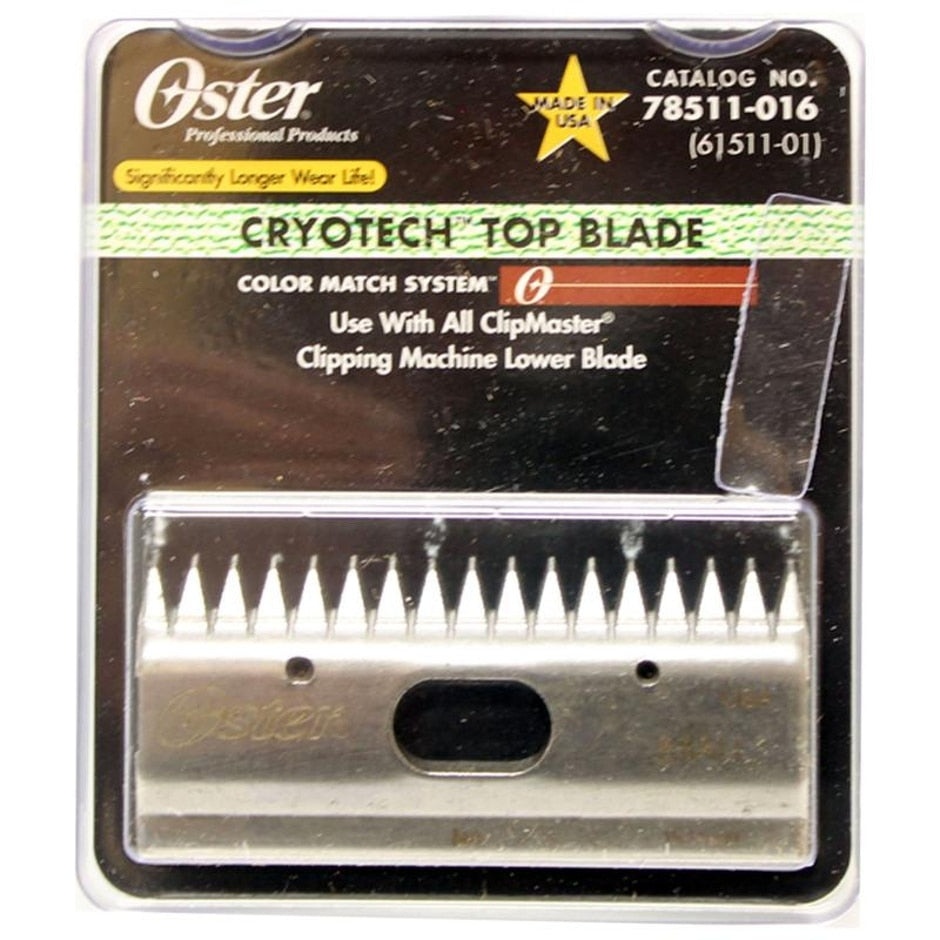
CLIPMASTER TOP BLADE
Used for standard body clipping Smooth cut finish Made in the usa
Brand: Oster
Category: Sporting Goods > Outdoor Recreation > Equestrian > Horse Care > Horse Grooming > Horse Clippers & Trimmers